Hoodwinked!

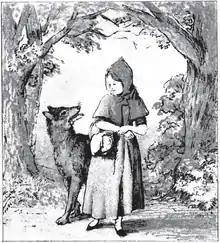
"Hoodwinked!" is a parody of the European fairy tale "Little Red Riding Hood".

The filmmakers found independently producing the film to have both benefits and challenges. Although they were given a great amount of creative control by their executive producer Maurice Kanbar, their small budget kept them from making potentially beneficial changes to the story once production was underway. Todd Edwards related that "Money doesn't just buy you more talent and more machinery, it also buys you flexibility on a story level. At Disney, if they don't like the third act, they just throw the whole thing out and re-animate the whole thing, even if it's finished ... We had no such luxury, and so in a way, you're watching our first version of the movie."